Puss in Boots (1988 film)

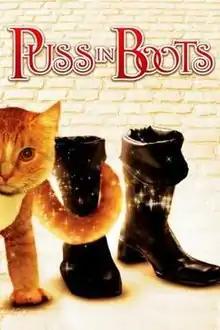
Theatrical release poster

Puss in Boots, sometimes also listed as Cannon Movie Tales: Puss in Boots, is a 1988 musical version of the story of Puss in Boots, starring Christopher Walken as "Puss" and Jason Connery as the youngest son who is assisted by Puss. Carmela Marner stars as the Princess. The film was directed by Eugene Marner, and the screenplay was by Carole Lucia Satrina. It is a part of a series of films known collectively as the Cannon Movie Tales.